Answer in natural language. Considering the relative positions, is sixdrawer dresser in gray above or below dark brown office table with drawers? Choose between the following options: below or above
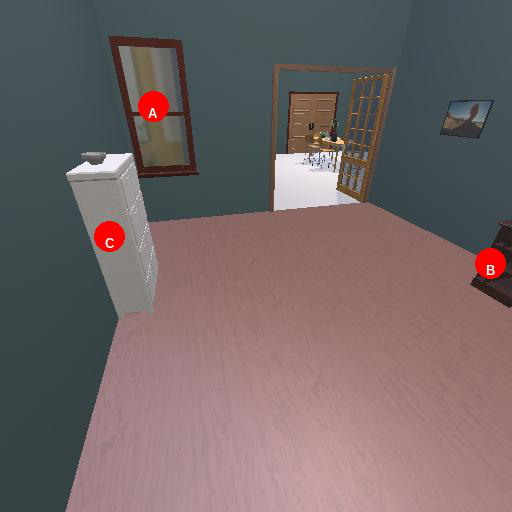
<answer>above</answer>